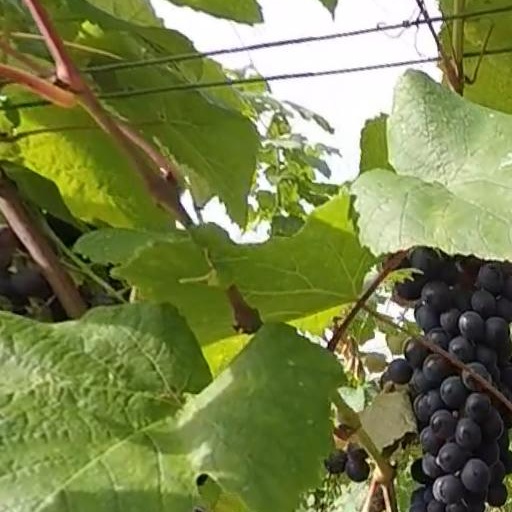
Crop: grape